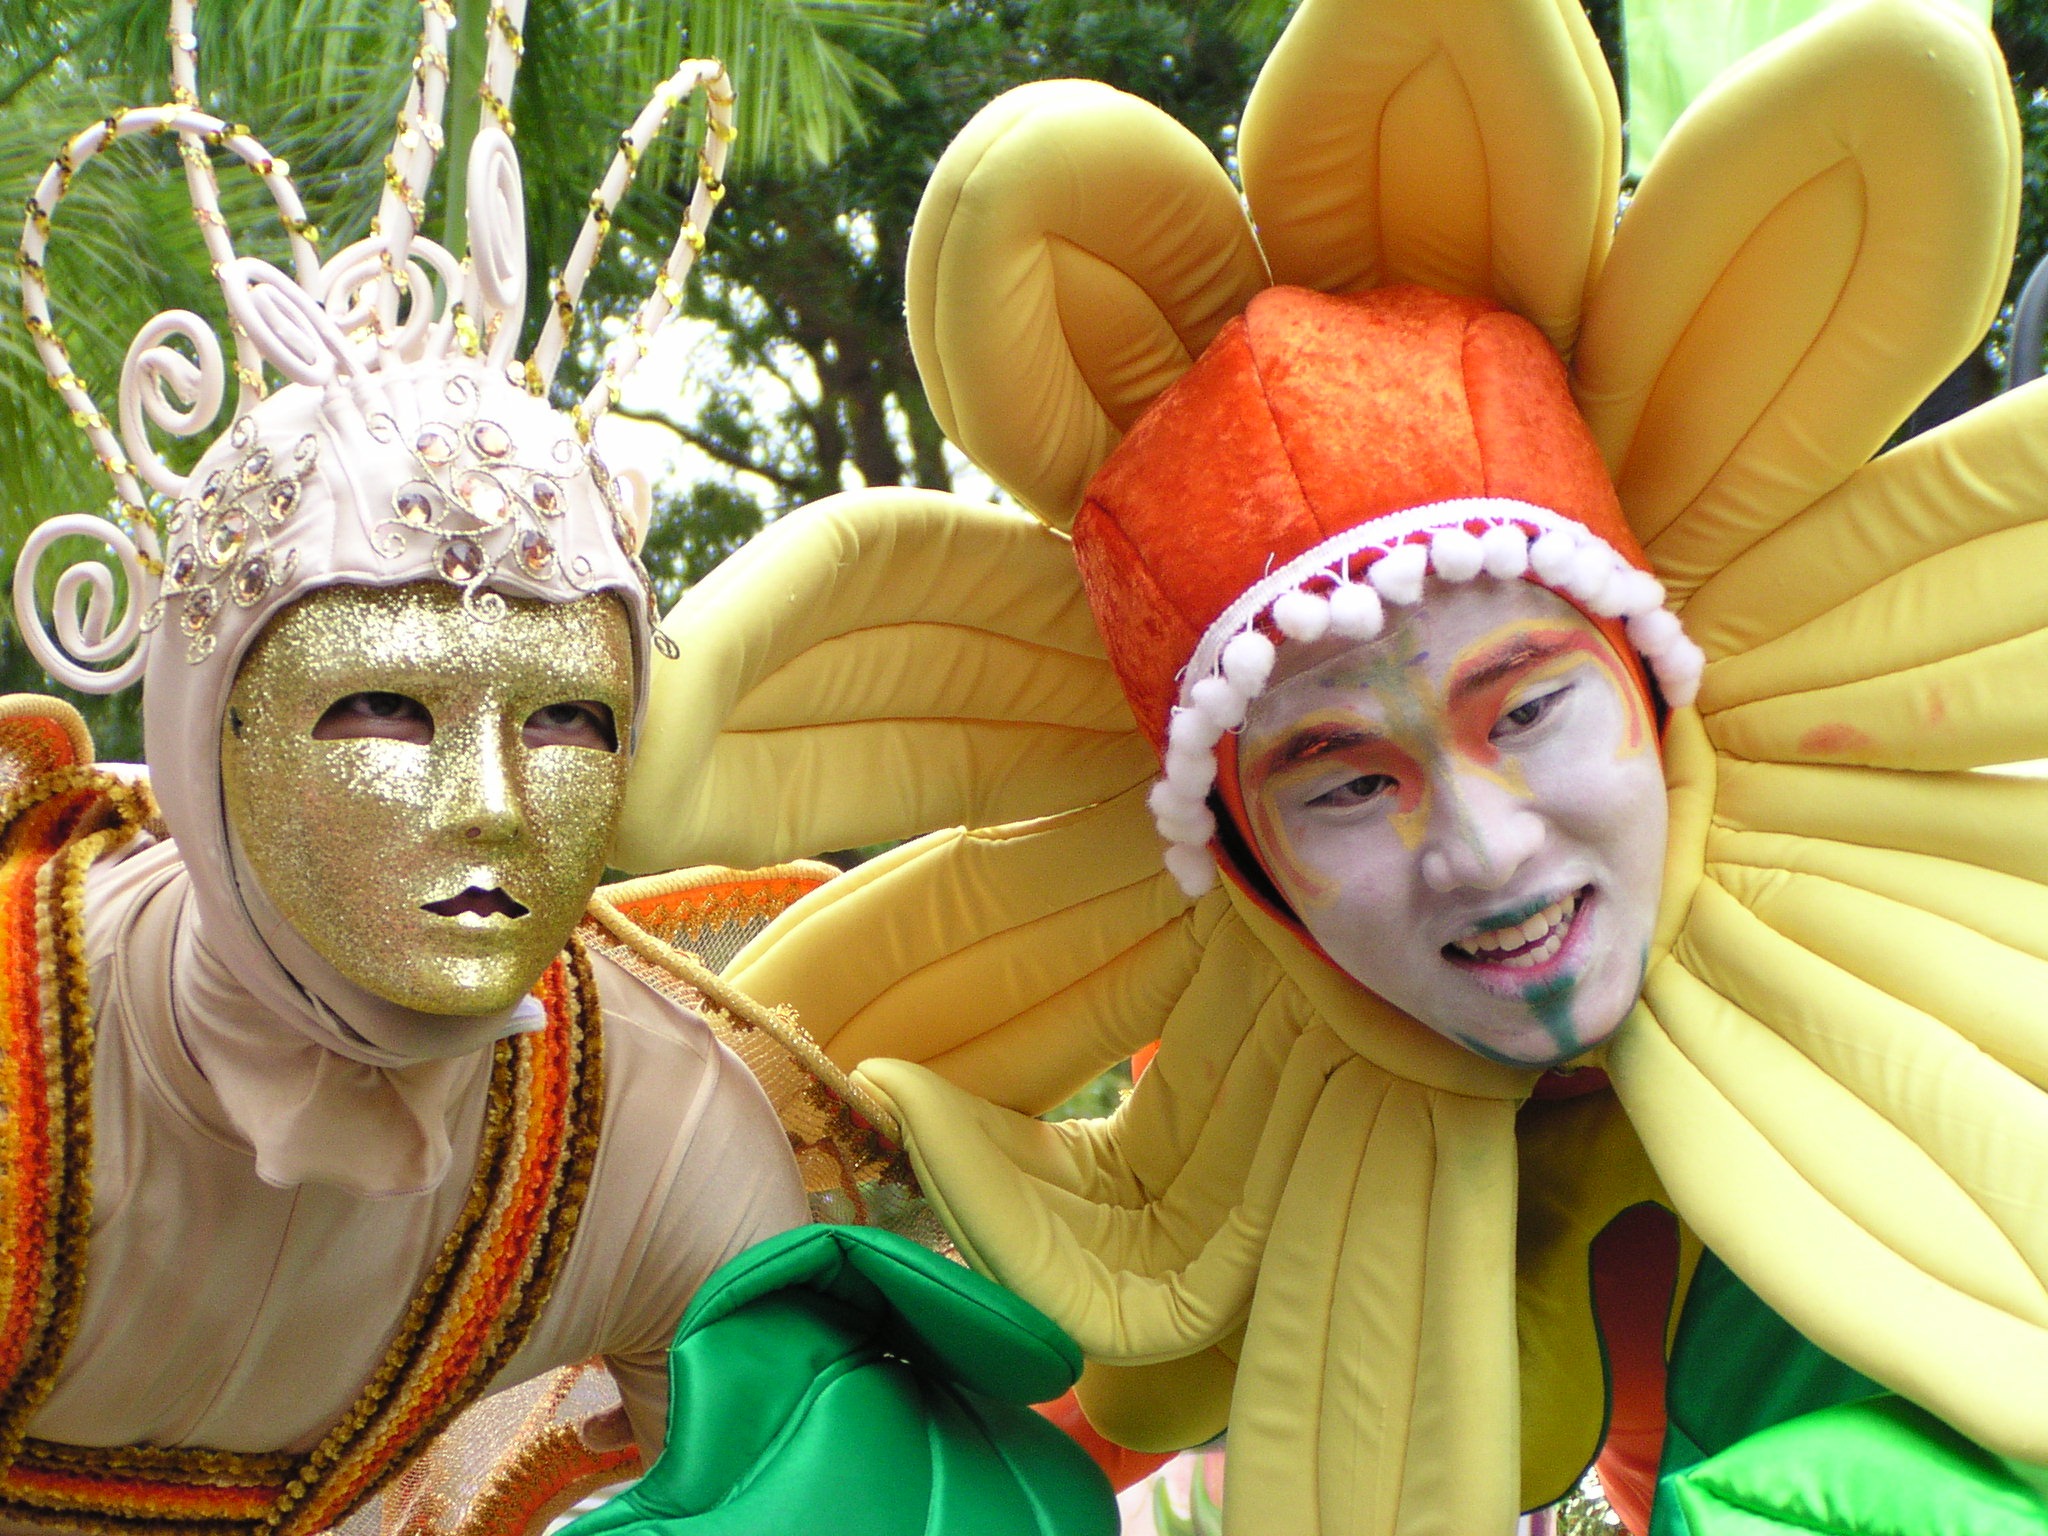
man, people, woman, statue, carnival, color, flowers, fun fair, clown, festival, temple, carving, tradition, persons